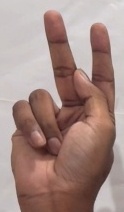
ASL sign: K